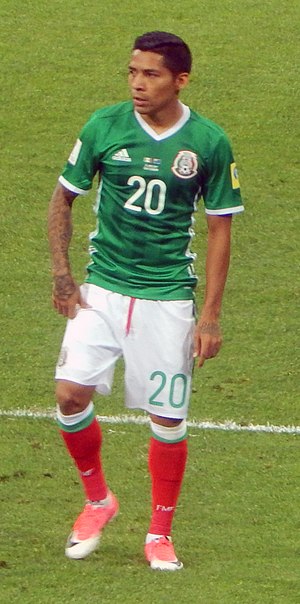
Javier Aquino
Javier Ignacio Aquino Carmona, er en mexicansk fodboldspiller.